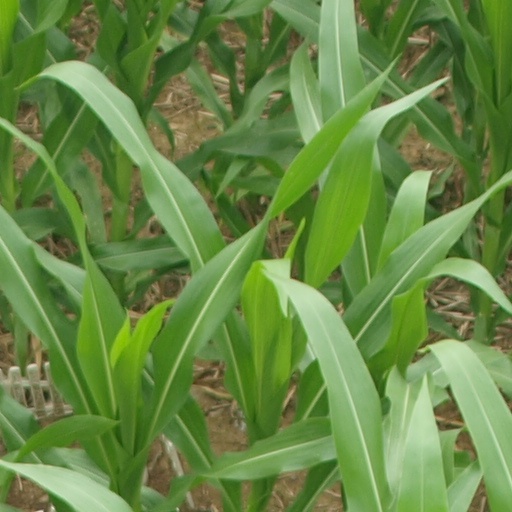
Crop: maize; corn